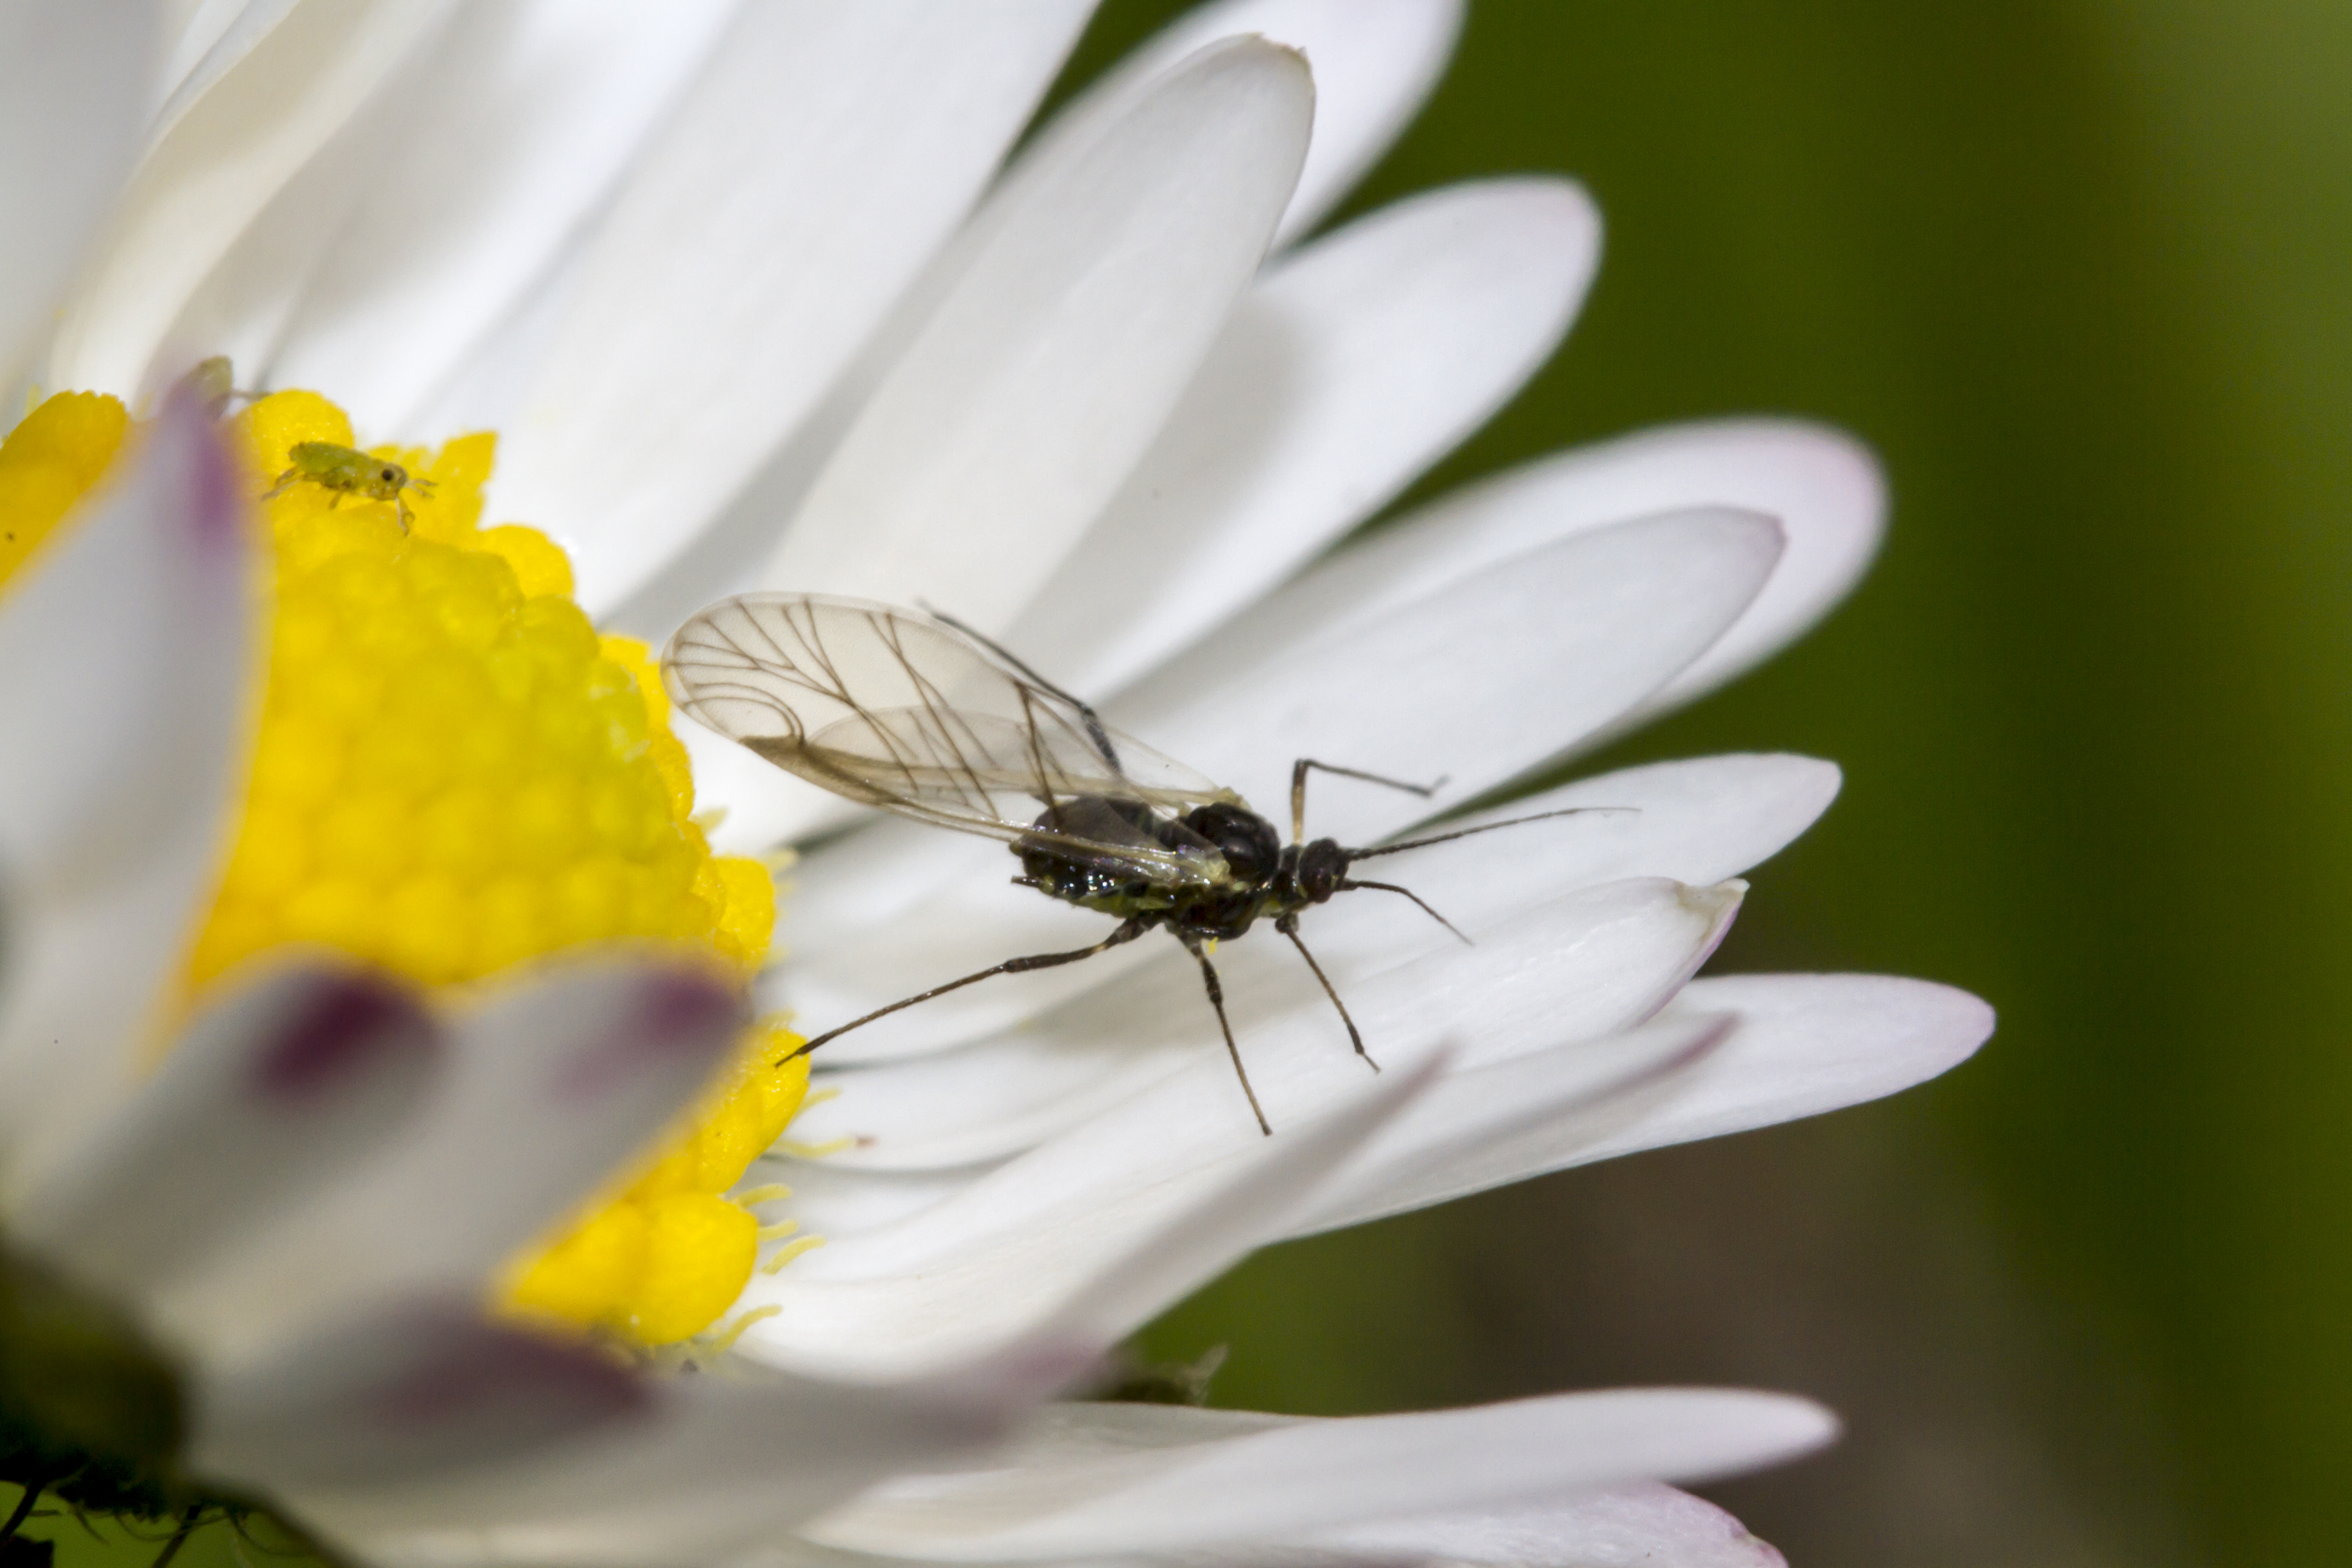
nature, blossom, plant, photography, flower, petal, fly, daisy, pollen, insect, macro, canon, botany, butterfly, yellow, flora, fauna, invertebrate, wildflower, close up, uk, bee, 60mm, nectar, peterborough, aphid, macro photography, blackfly, honey bee, membrane winged insect, lycaenid